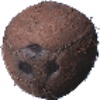
Label: cocos